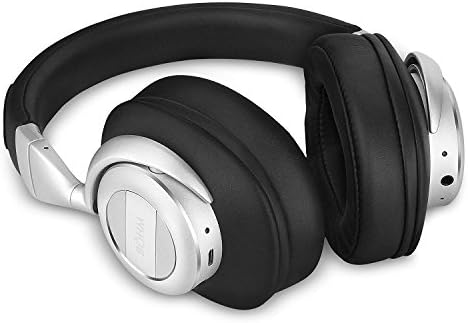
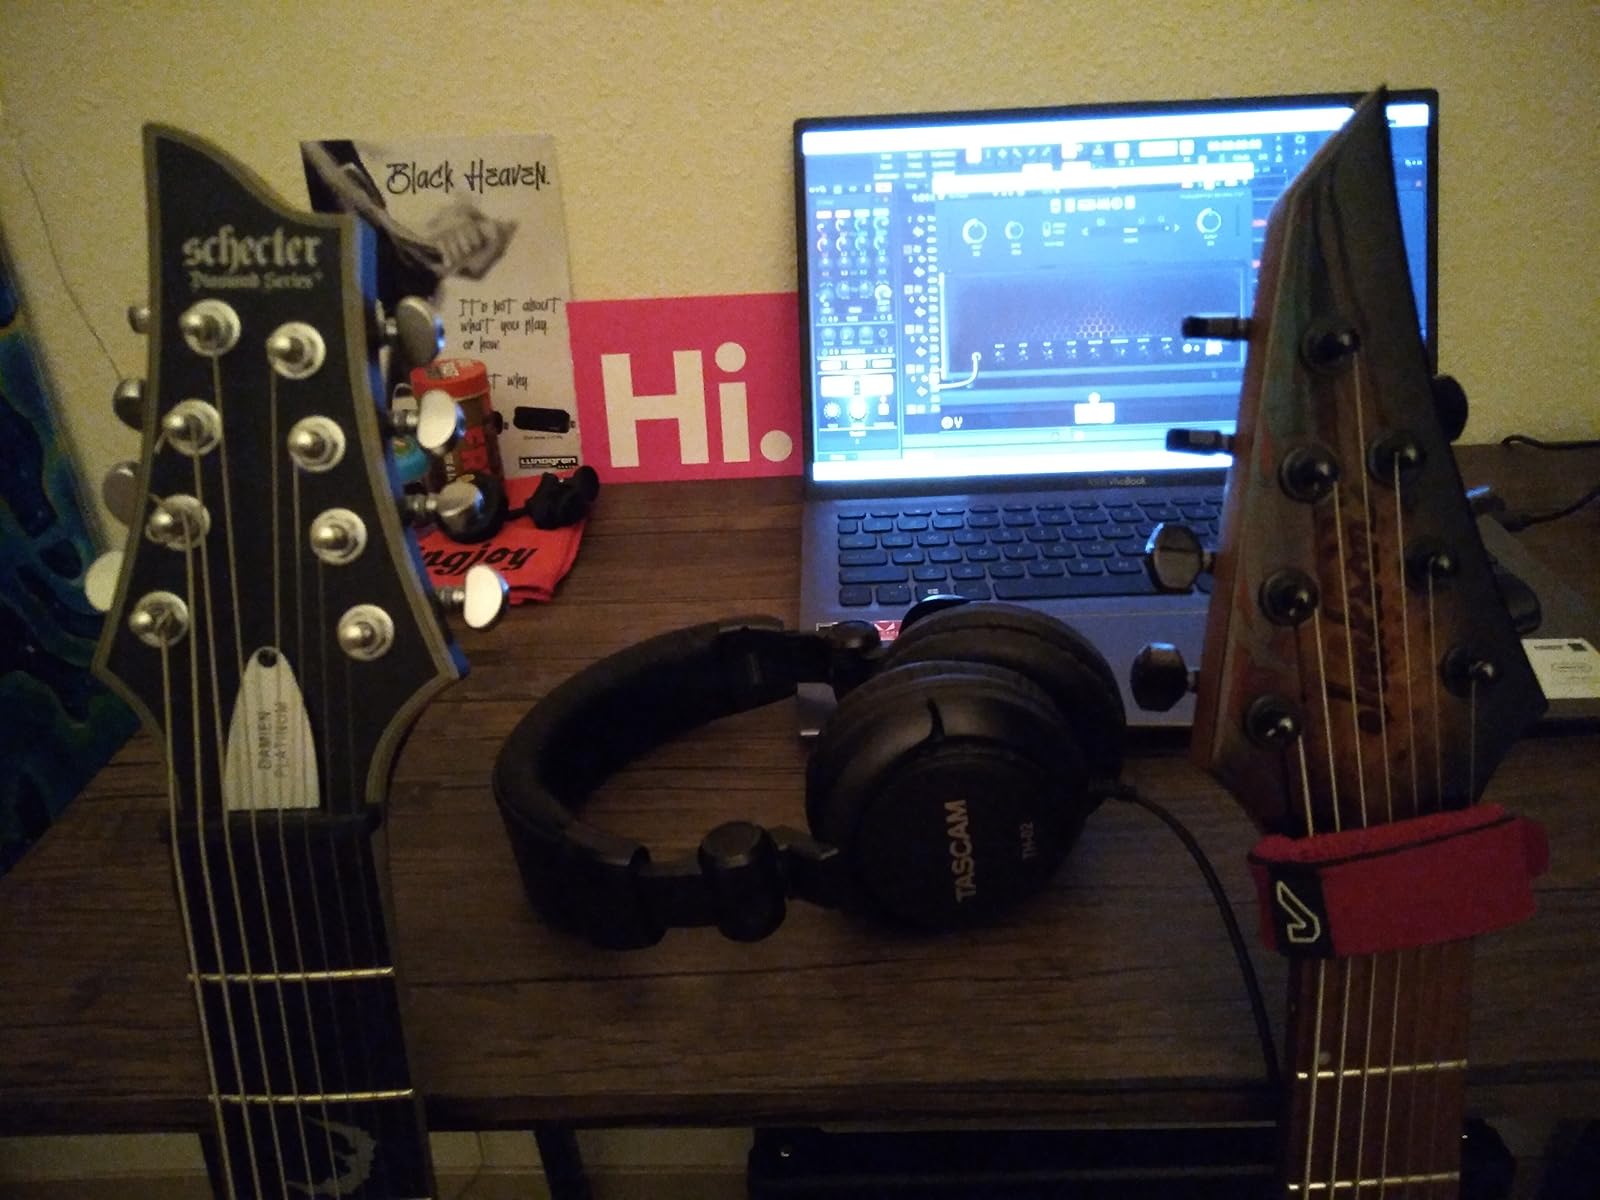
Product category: headphones
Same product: no